Konstantin Maradishvili

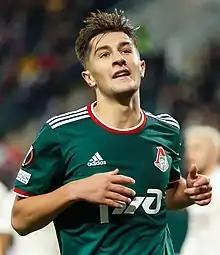
Maradishvili with Lokomotiv in 2021

Konstantin Kobovich Maradishvili (born 7 February 2000) is a Russian football player of Georgian descent who plays as defensive midfielder for Lokomotiv Moscow.